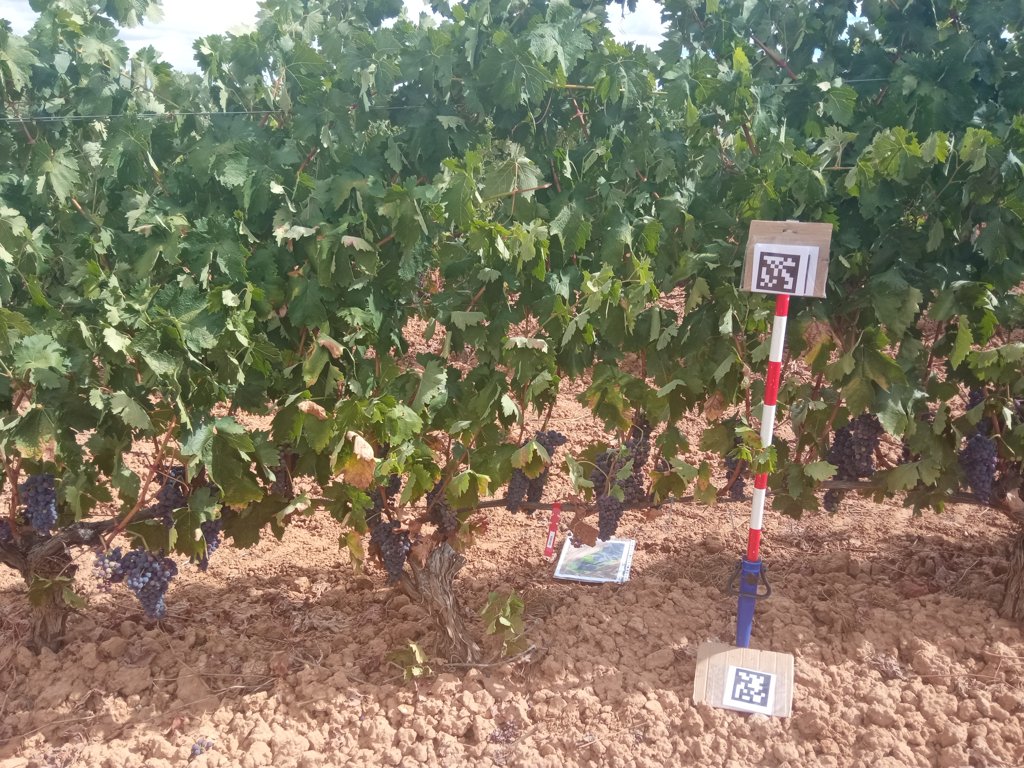
Berries visible: 843
Grape clusters: 18